XHGAI-FM

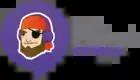
Capital Pirata logo used from 2015 to 2018

The permit for XHGAI was awarded on January 11, 2012, to Gaia FM, A.C., along with additional permits for stations in Colima, Colima (XHOMA-FM), Cancún and Playa del Carmen, signed XHGAI on late in 2013 with its Pirata FM rock music format, which also aired on its two stations in Quintana Roo.